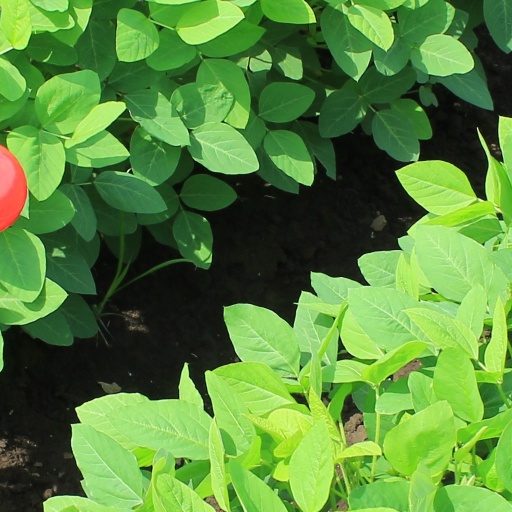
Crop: soybean